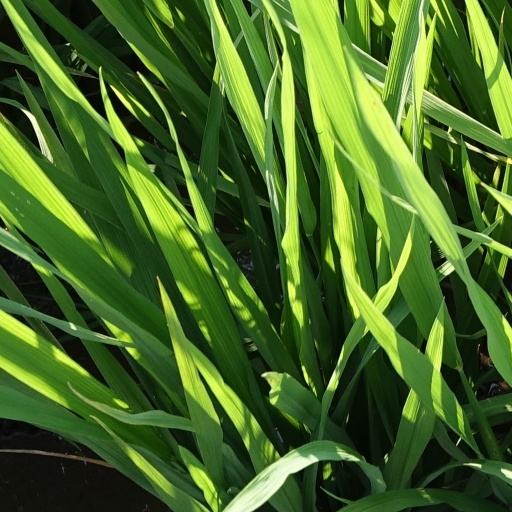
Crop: rice